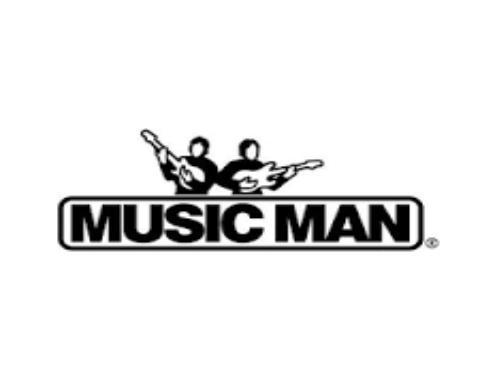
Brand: music man-1
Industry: Leisure